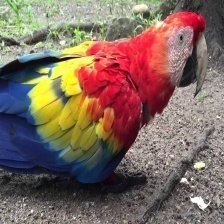
Species: SCARLET MACAW
Scientific name: ARA MACAO
ImageNet parent category: macaw